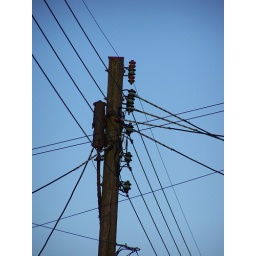
A net of telephone and power lines dissects the sky above Broadbridge Heath